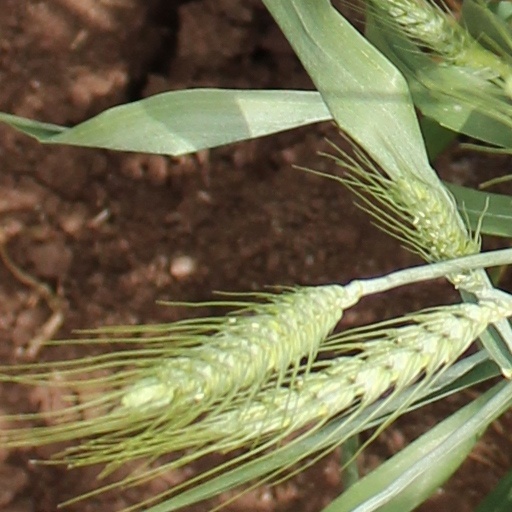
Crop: wheat